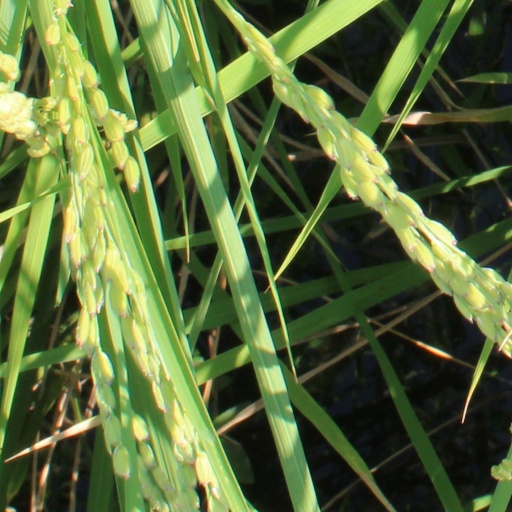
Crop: rice